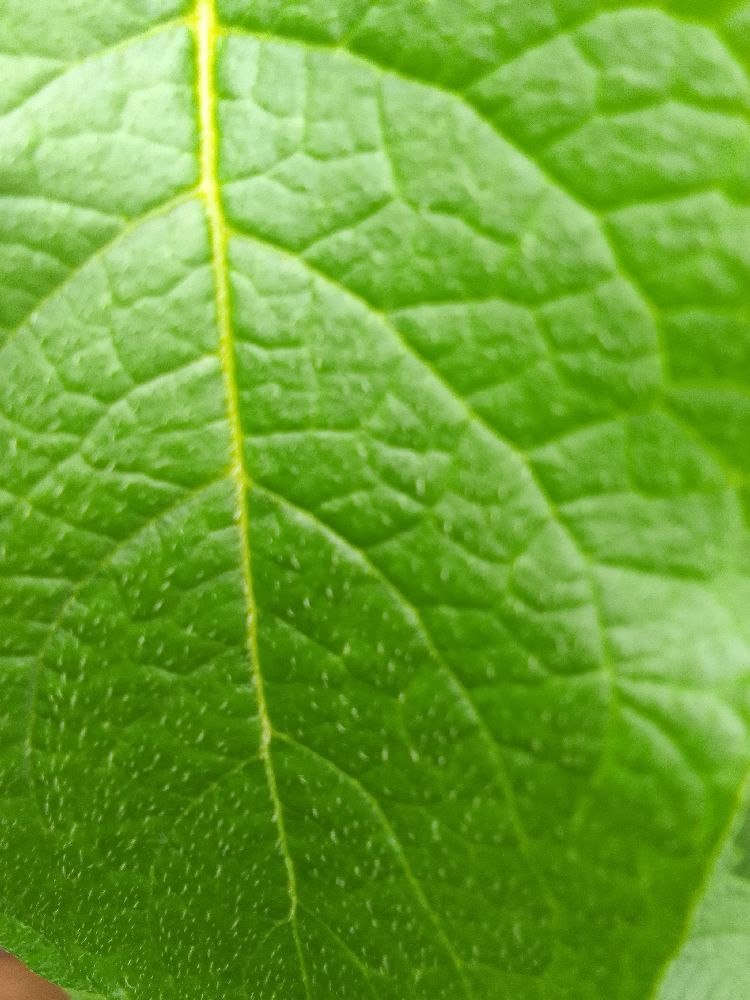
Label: Healthy